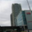
Label: skyscraper